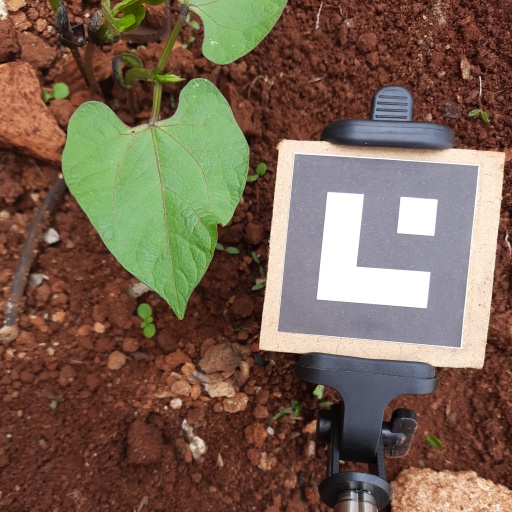
Observations: wavy surface, eating holes in the center, under cloudy sky